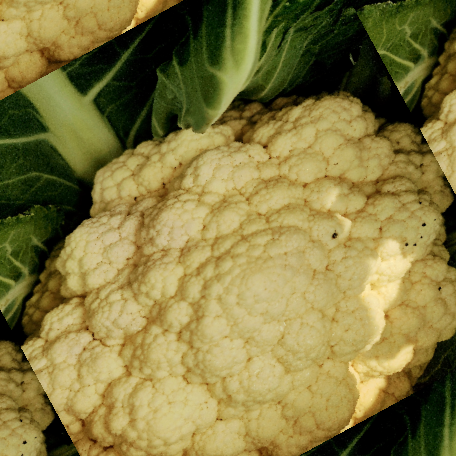
Label: Disease Free